History of Saint Pierre and Miquelon

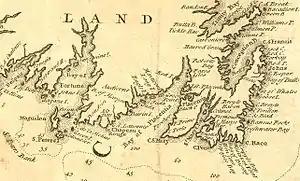
Excerpt from a 1746 English copy of a map originally prepared by Jaques Nicolas Bellin in Paris in 1744; showing "St. Peter's", Miquelon, Grand Colombier islands, and the "St. Peter's Bank" off the Burin Peninsula of Newfoundland.

After they took control of the islands in 1713, the British changed the name of Saint Pierre to Saint Peter's. The British government commissioned two surveys of their new possessions between 1714 and 1716. A Newfoundland planter and merchant, William Taverner, surveyed the region west of Placentia Bay for the British Board of Trade. The British Admiralty asked Lieutenant John Gaudy to conduct a cartographic survey of the area in 1716.